Villejuif–Léo Lagrange station

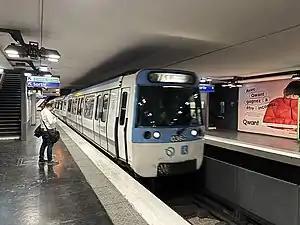

Villejuif–Léo Lagrange is a station of the Paris Métro, located on Line 7. It serves the commune of Villejuif.